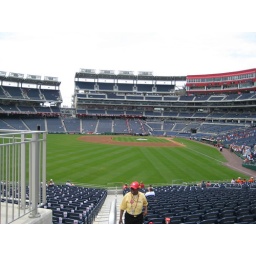
View towards home plate from right field in Nationals Park, 05/24/09